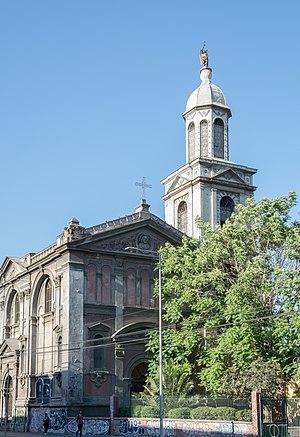
L'église Saint-Raphaël, ou église du monastère du Carmel Saint-Raphaël est une église catholique située à Santiago du Chili Avenida Independencia, dans la commune homonyme. Le monastère est fondé en 1770, pour les carmélites déchaussées qui y ont demeuré jusqu'en 1958. Depuis 1985, l'église est le siège du vicariat épiscopal Nord de l'archidiocèse de Santiago du Chili. Avec l'ancien monastère, l'église est déclarée Monument national du Chili, dans la catégorie des monuments historiques, par le décret suprême nº 1412, du 24 novembre 1983.